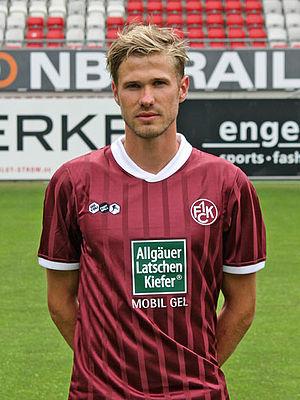
Oliver Kirch est un footballeur allemand, né le 21 août 1982 à Soest en Allemagne. Il évolue actuellement en Bundesliga au SC Paderborn comme milieu relayeur.